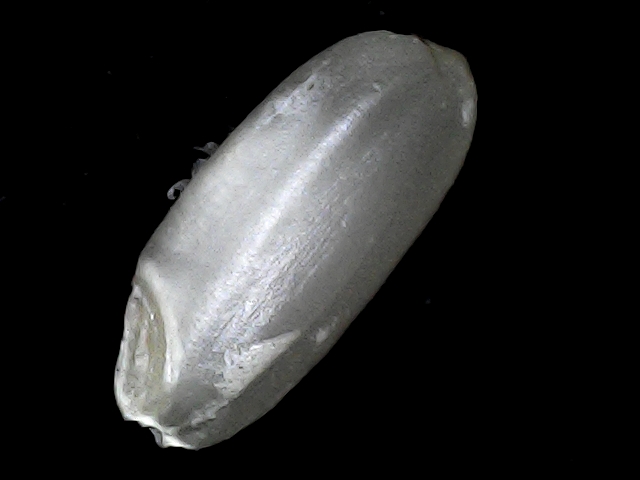
Rice variety: BD52